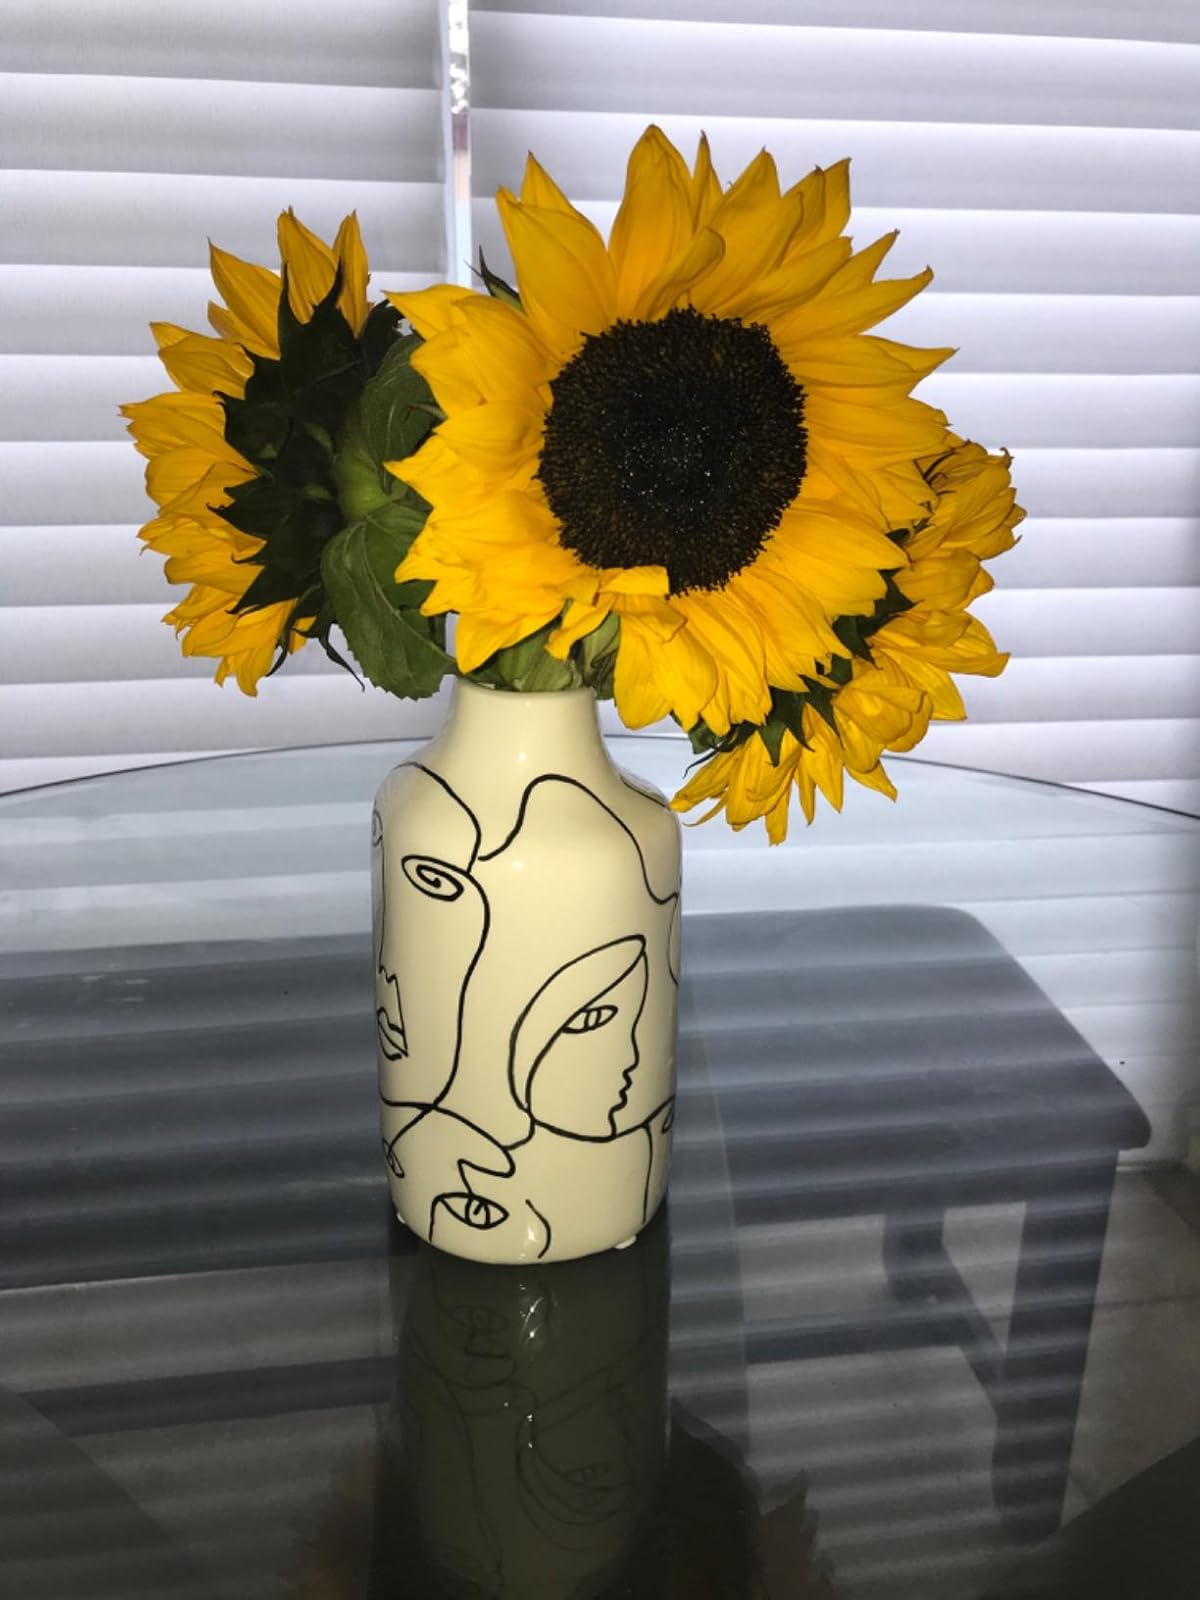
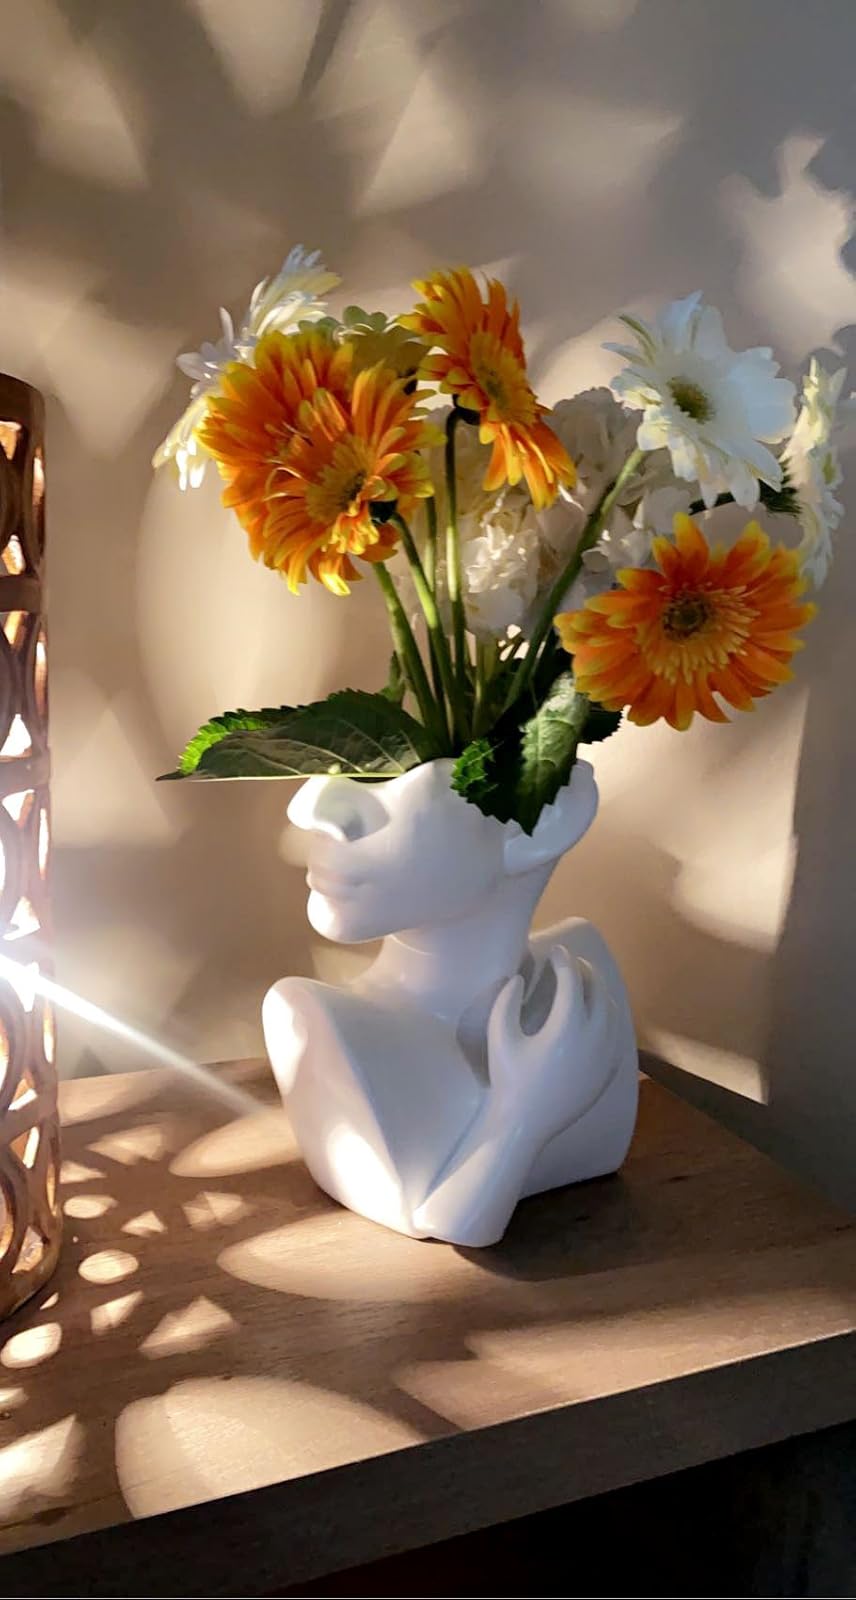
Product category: vase
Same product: no